Ross Worthington

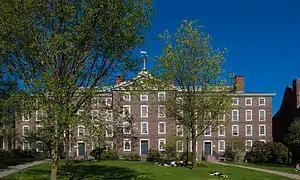
Brown University, where Worthington studied (pictured in 2007)

Ross Philip Worthington was born in August 1988. He graduated from Brown University in 2011.